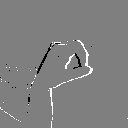
ASL letter: o